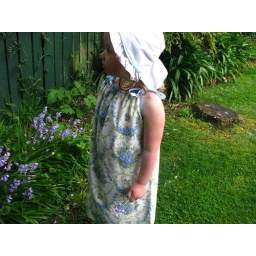
Pillow slip dress in blue